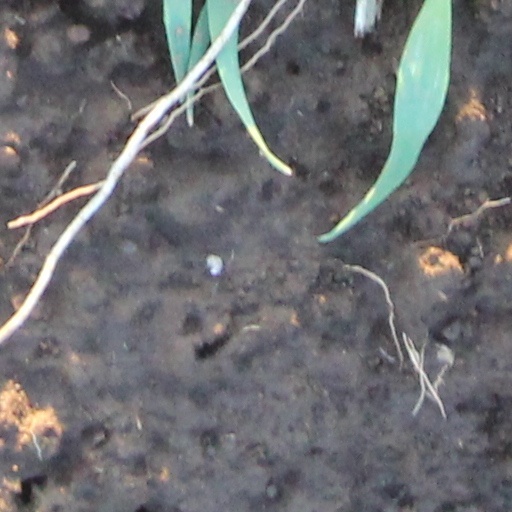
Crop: wheat